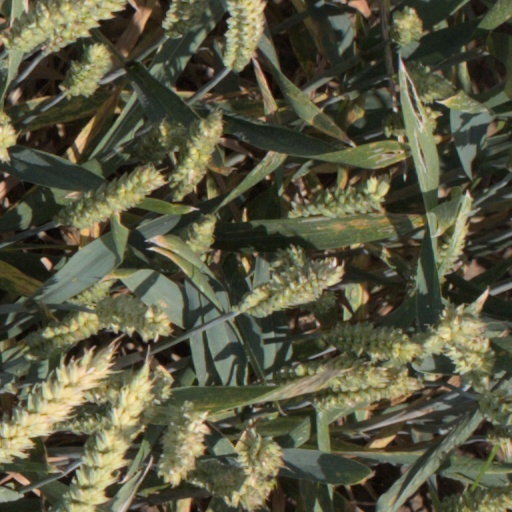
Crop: wheat